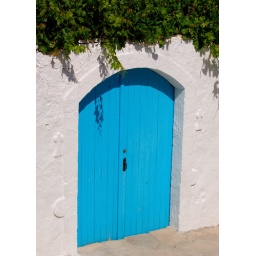
A blue door in Argiroupolis Crete